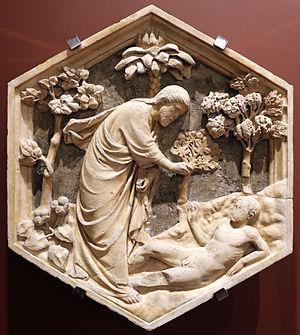
Adam est un personnage de la Bible et du Coran. Dans la Bible, il est mentionné dans le livre de la Genèse lié aux premiers écrits de la Bible datant du premier millénaire avant Jésus-Christ. Dans ce texte, qui fonde la mythologie biblique et les croyances juives, chrétiennes et musulmanes, il est le premier Homme, créé par Dieu. D'après le Livre de la Genèse, il meurt à 930 ans.